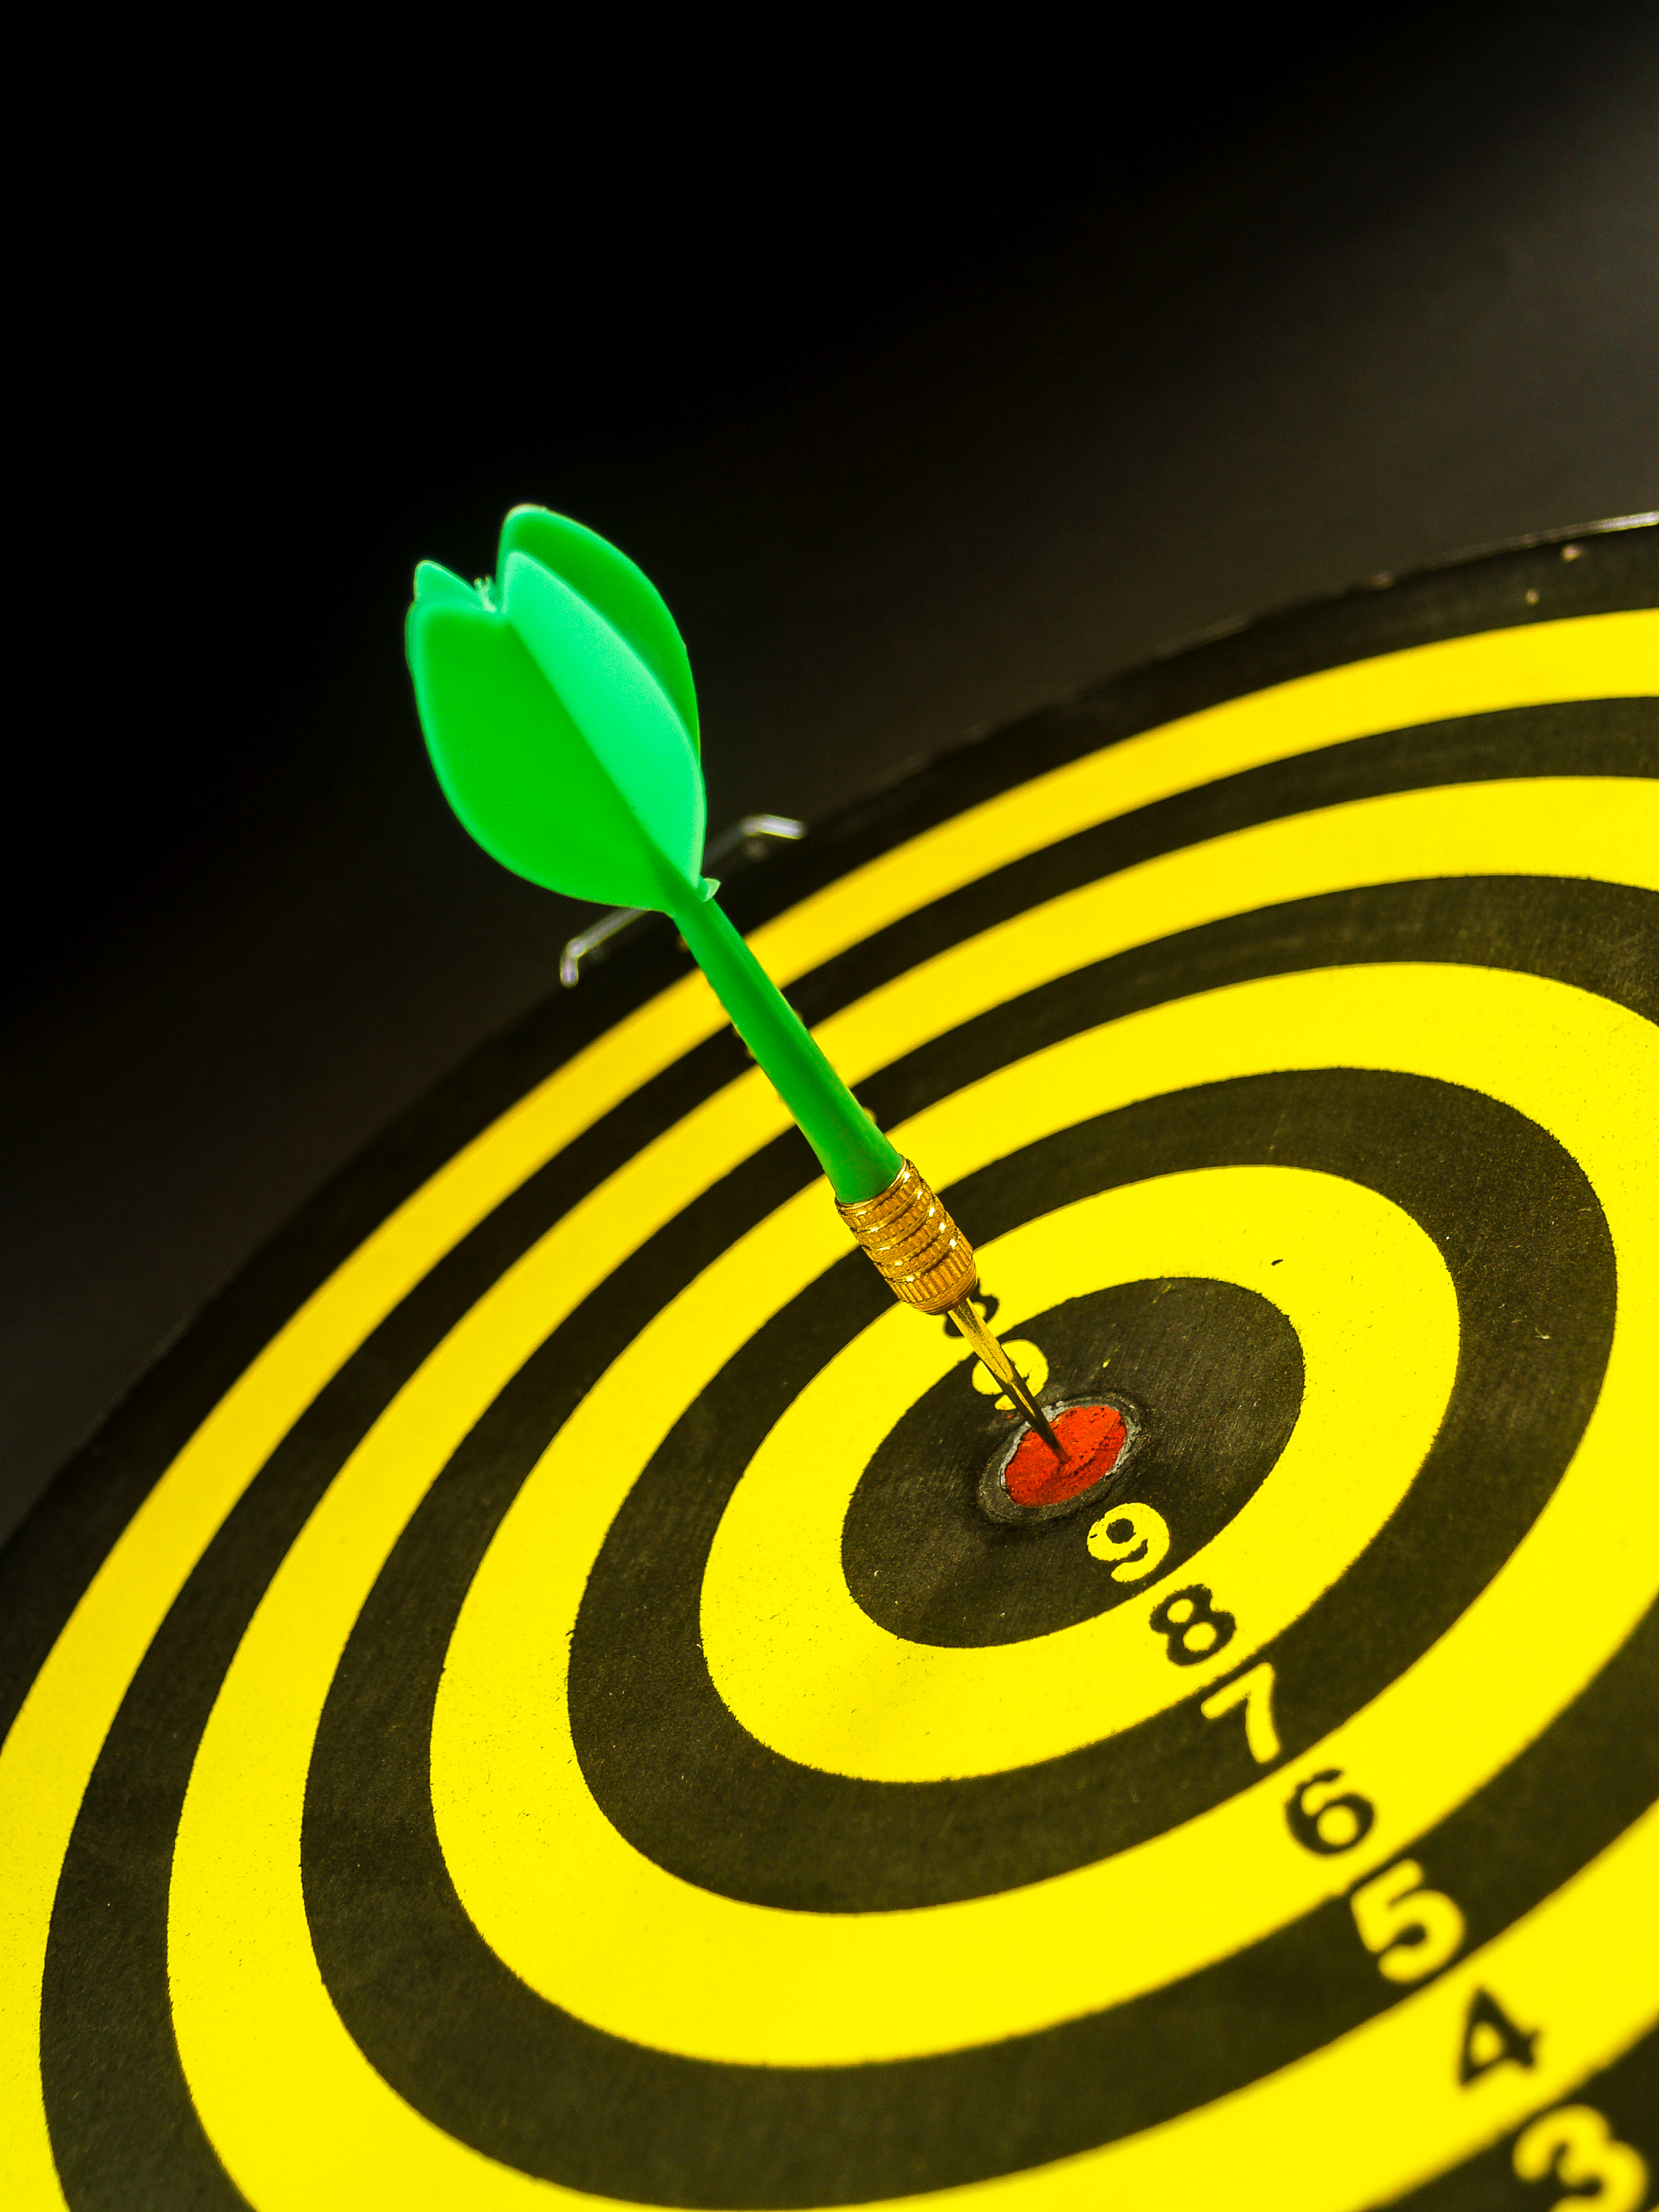
target, dartboard, board, dart, game, center, sport, competition, accuracy, goal, accurate, play, aim, success, score, arrow, skill, circle, leisure, hit, object, background, recreation, entertainment, strategy, shot, concept, hobby, winner, point, yellow, green, line, graphics, computer wallpaper, darts, macro photography, font